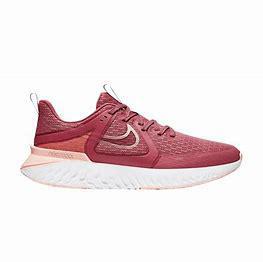
Brand: Nike
Model: Legend React